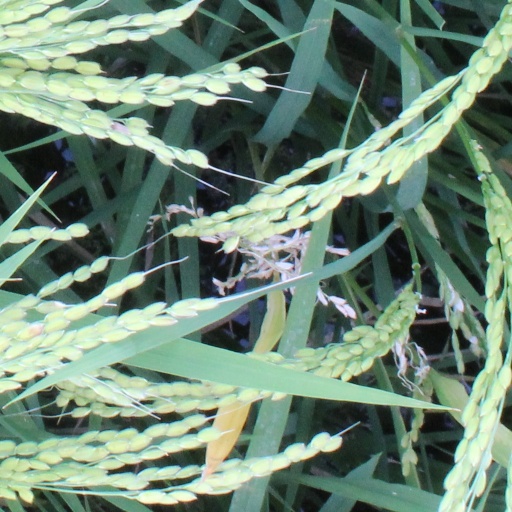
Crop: rice